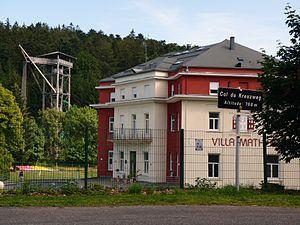
Villa Mathis au Col du Kreuzweg (768 mètres d'altitude)
Le Hohwald est une commune française située dans le département du Bas-Rhin, en région Grand Est.